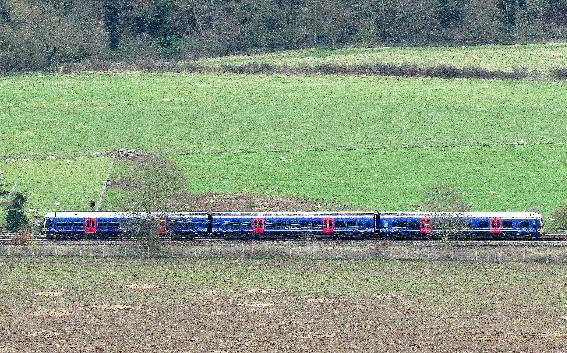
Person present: No